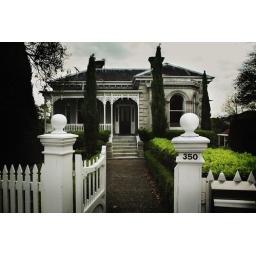
it lives next door to the urban chooks and has the amazing gnome tree in its yard. sigh.